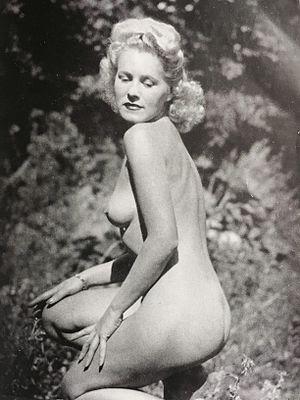
Jane est une série de bande dessinée du Britannique Norman Pett publiée du 5 décembre 1932 au 10 octobre 1959 dans le Tabloïd The Daily Mirror. D'abord publiée avec des récitatifs en-dessous des cases, la série adopte les phylactères à partir de décembre 1938, devenant alors scénarisée par Don Freeman.